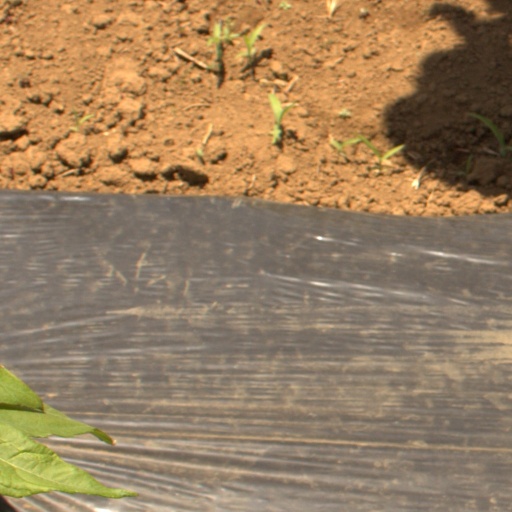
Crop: Jerusalem artichoke